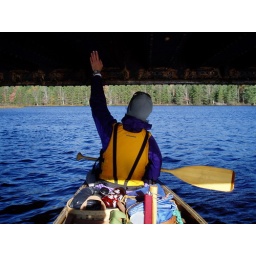
under the train bridge nearing Hitchins Pond